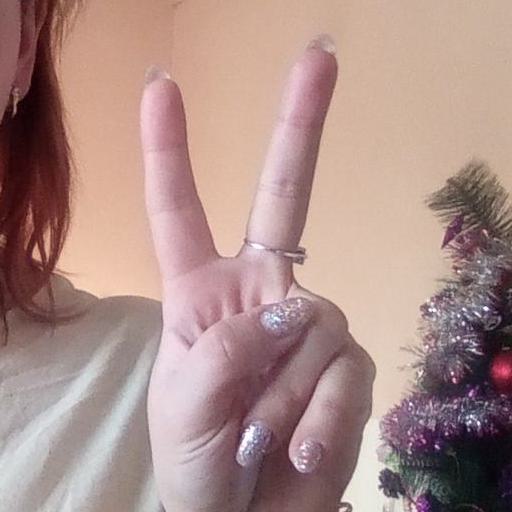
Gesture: peace